Juglans

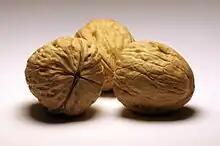
Persian walnut ("Juglans regia") seeds

The two most commercially important species are "J. regia" for timber and nuts, and "J. nigra" for timber. Both species have similar cultivation requirements and are widely grown in temperate zones.